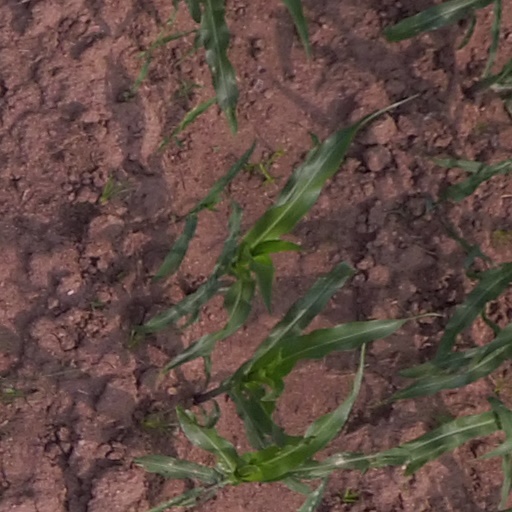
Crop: maize; corn